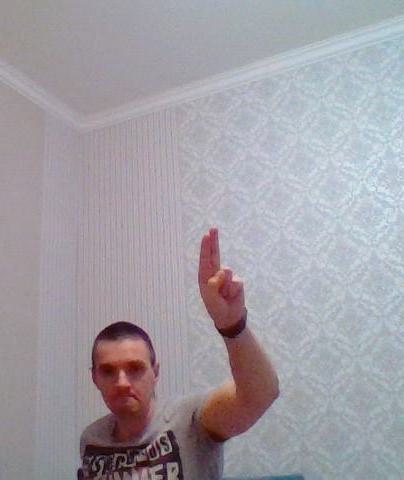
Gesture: two_up